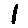
Label: 1